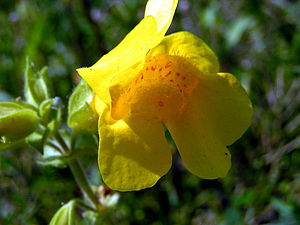
Havedam / Flora / Sumpplanter
Abeblomst
Havedam er en dam eller mindre sø i haven. Havedammen er siden 1970'erne blevet mere almindelig i selv mindre danske haver. Tidligere fandtes havebassiner næsten udelukkende i større parker og haveanlæg i forbindelse med godser og slotte.